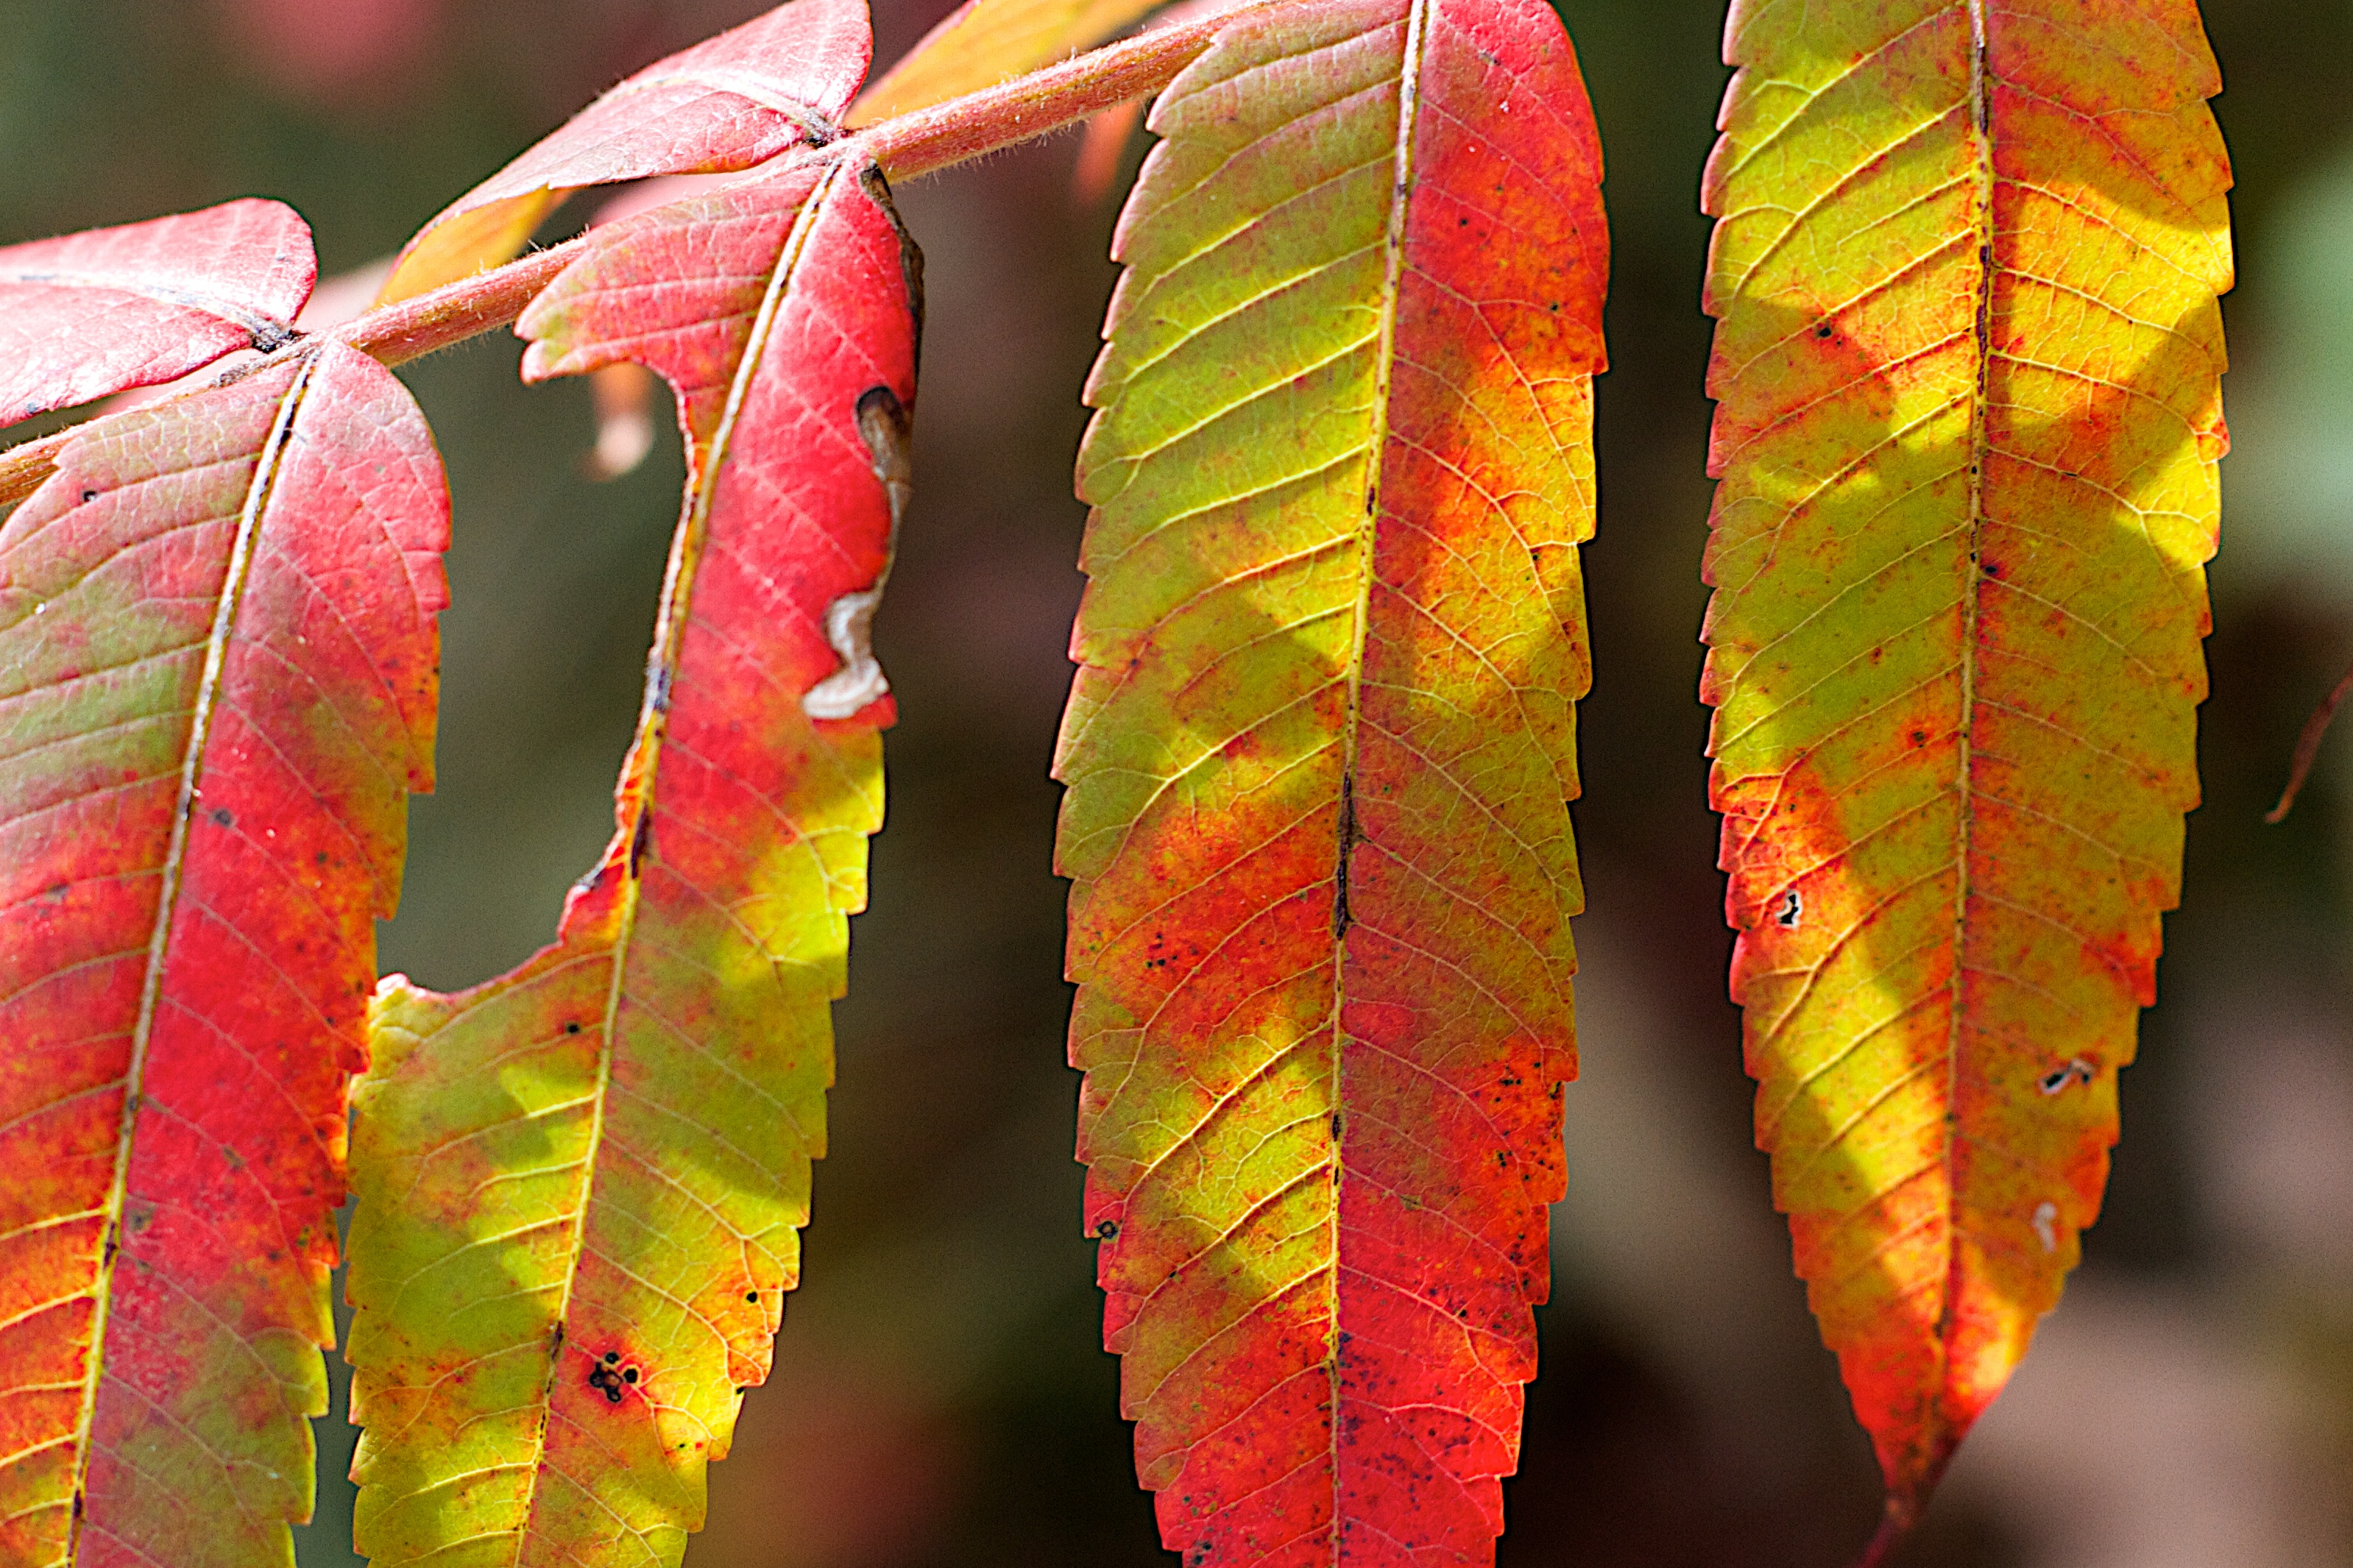
tree, nature, branch, plant, sunlight, leaf, flower, petal, red, color, autumn, botany, yellow, flora, season, close up, macro photography, plant stem, woody plant